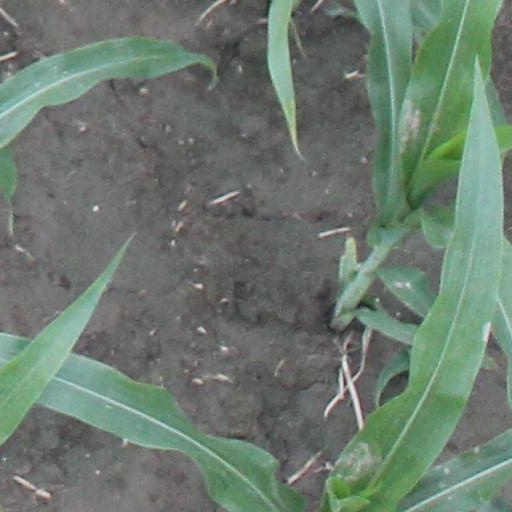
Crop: maize; corn